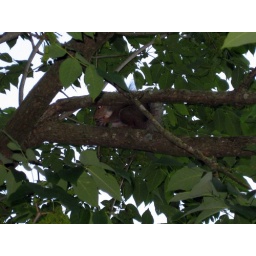
Squirrel eating on a nut in a tree at Nathanael Greene Park